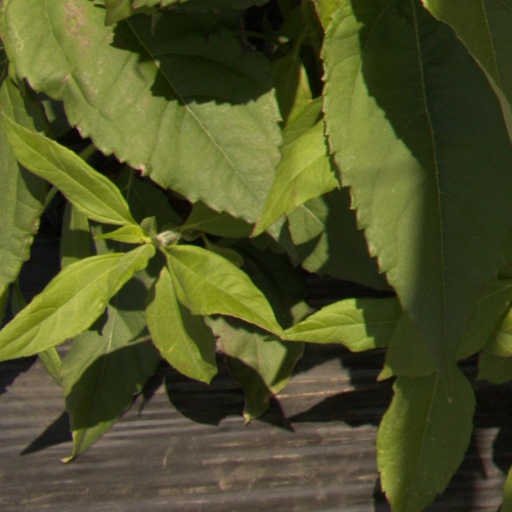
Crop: Jerusalem artichoke